Panchet Dam

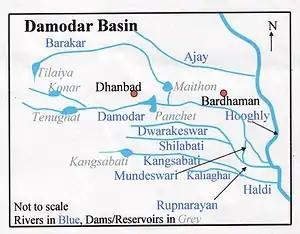
Damodar Basin

In 1959, Jawaharlal Nehru, then Prime Minister of India, was invited to inaugurate the newly constructed Panchet Dam. The officials selected two project workers, fifteen-year-old Santhal girls Budhni Mejhan and Robon Majhi, to welcome the Prime Minister. Budhni Mejhan formally garlanded Nehru. When Budhni returned home to her village of Karbona, the village elders told her that since she had garlanded Nehru, she had effectively "married" him; and since Nehru wasn't a Santhal, she had married outside the community. As result of this "crime", she was chased out of the village and shunned by her family and neighbours. Later she found refuge in the house of Panchet resident Sudhir Dutta and had a daughter by him; the daughter is also rejected by the Santhal community. In 1962, the DVC fired Budhni from her staff position. In 1985, then Prime Minister Rajiv Gandhi reinstated her at the DVC, but she and her daughter remain outcasts from their village.